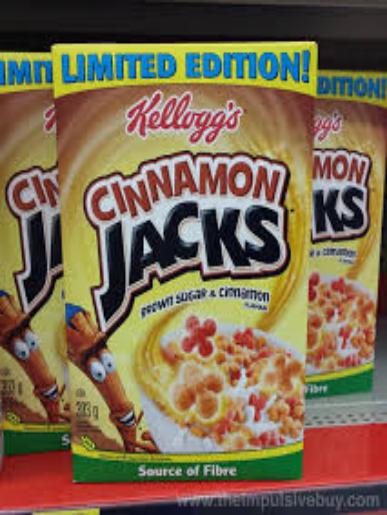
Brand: Cinnamon Jacks
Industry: Food